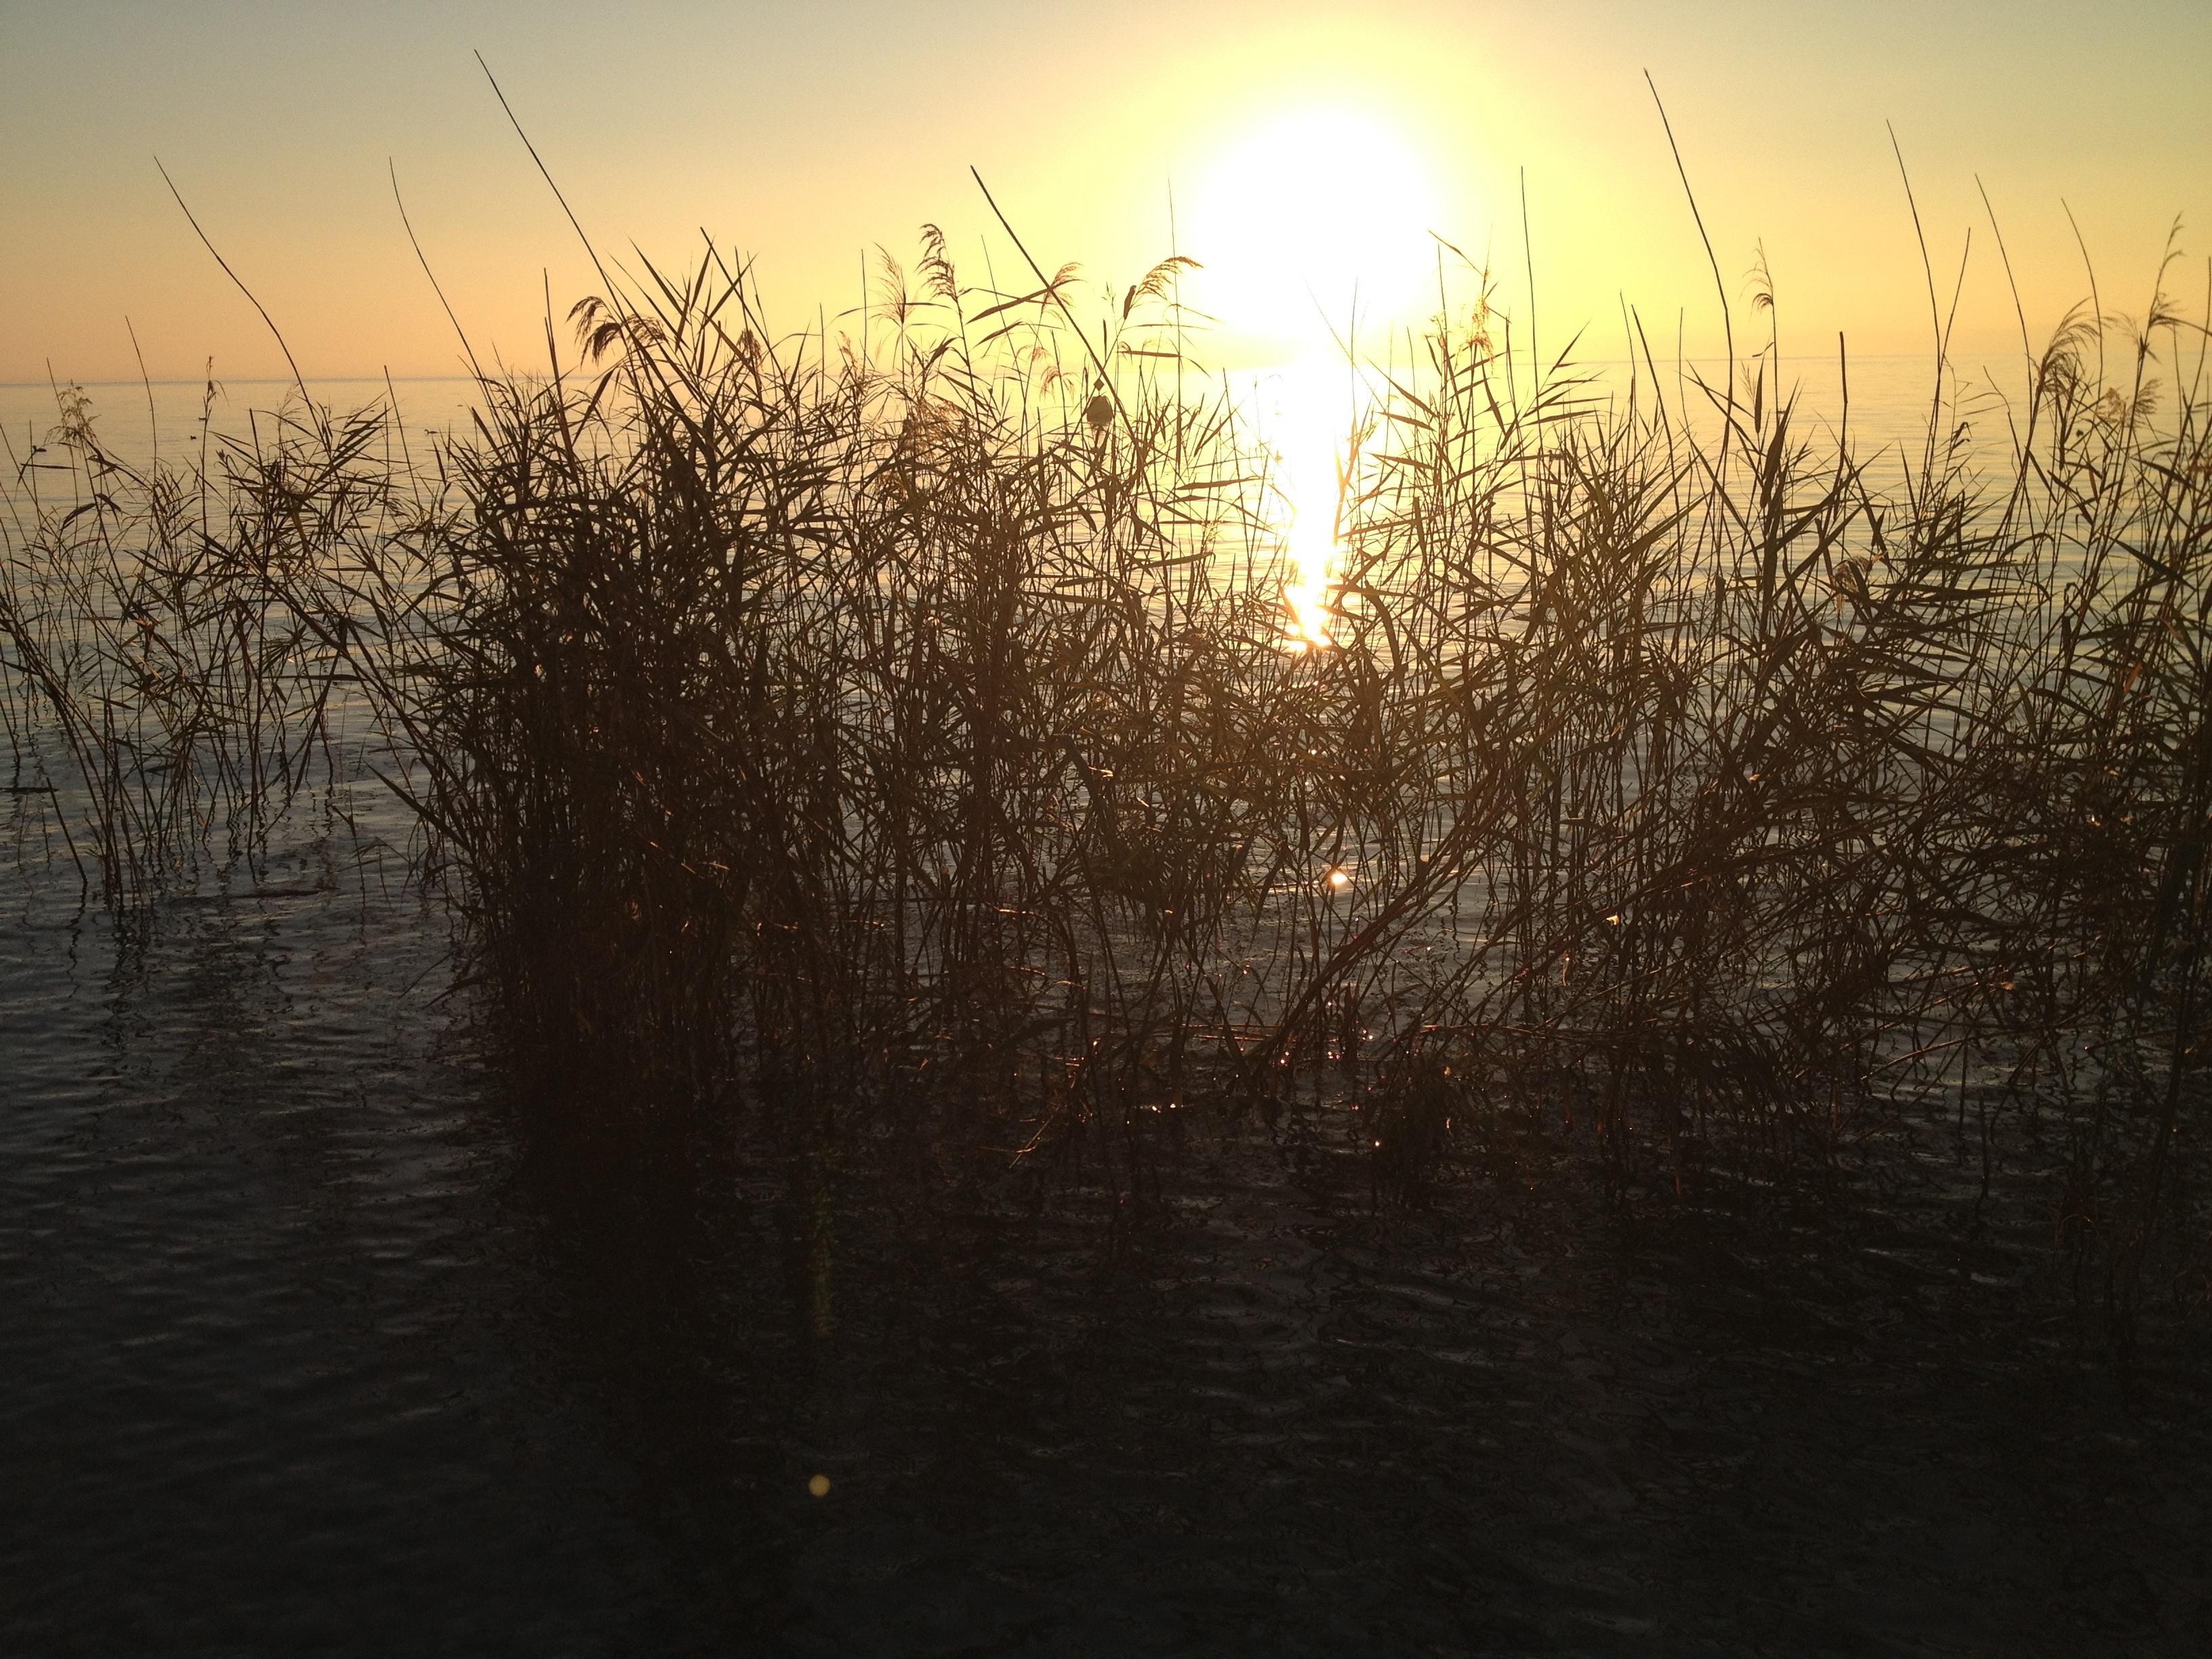
landscape, tree, nature, grass, branch, light, sun, sunrise, sunset, mist, sunlight, morning, lake, dawn, dusk, evening, reflection, italy, wetland, sunsets, lake garda, atmospheric phenomenon, grass family